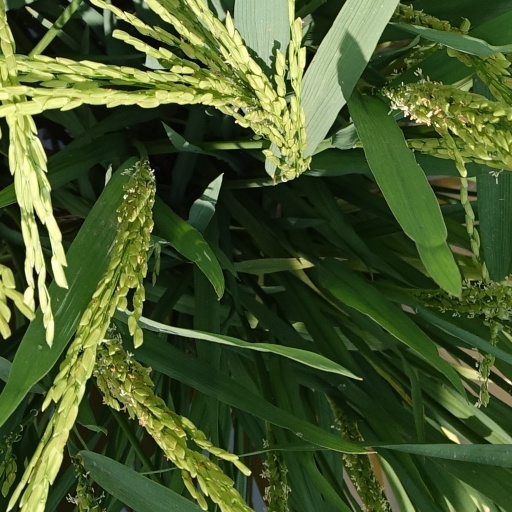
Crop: rice